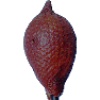
Label: salak